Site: brandenburg
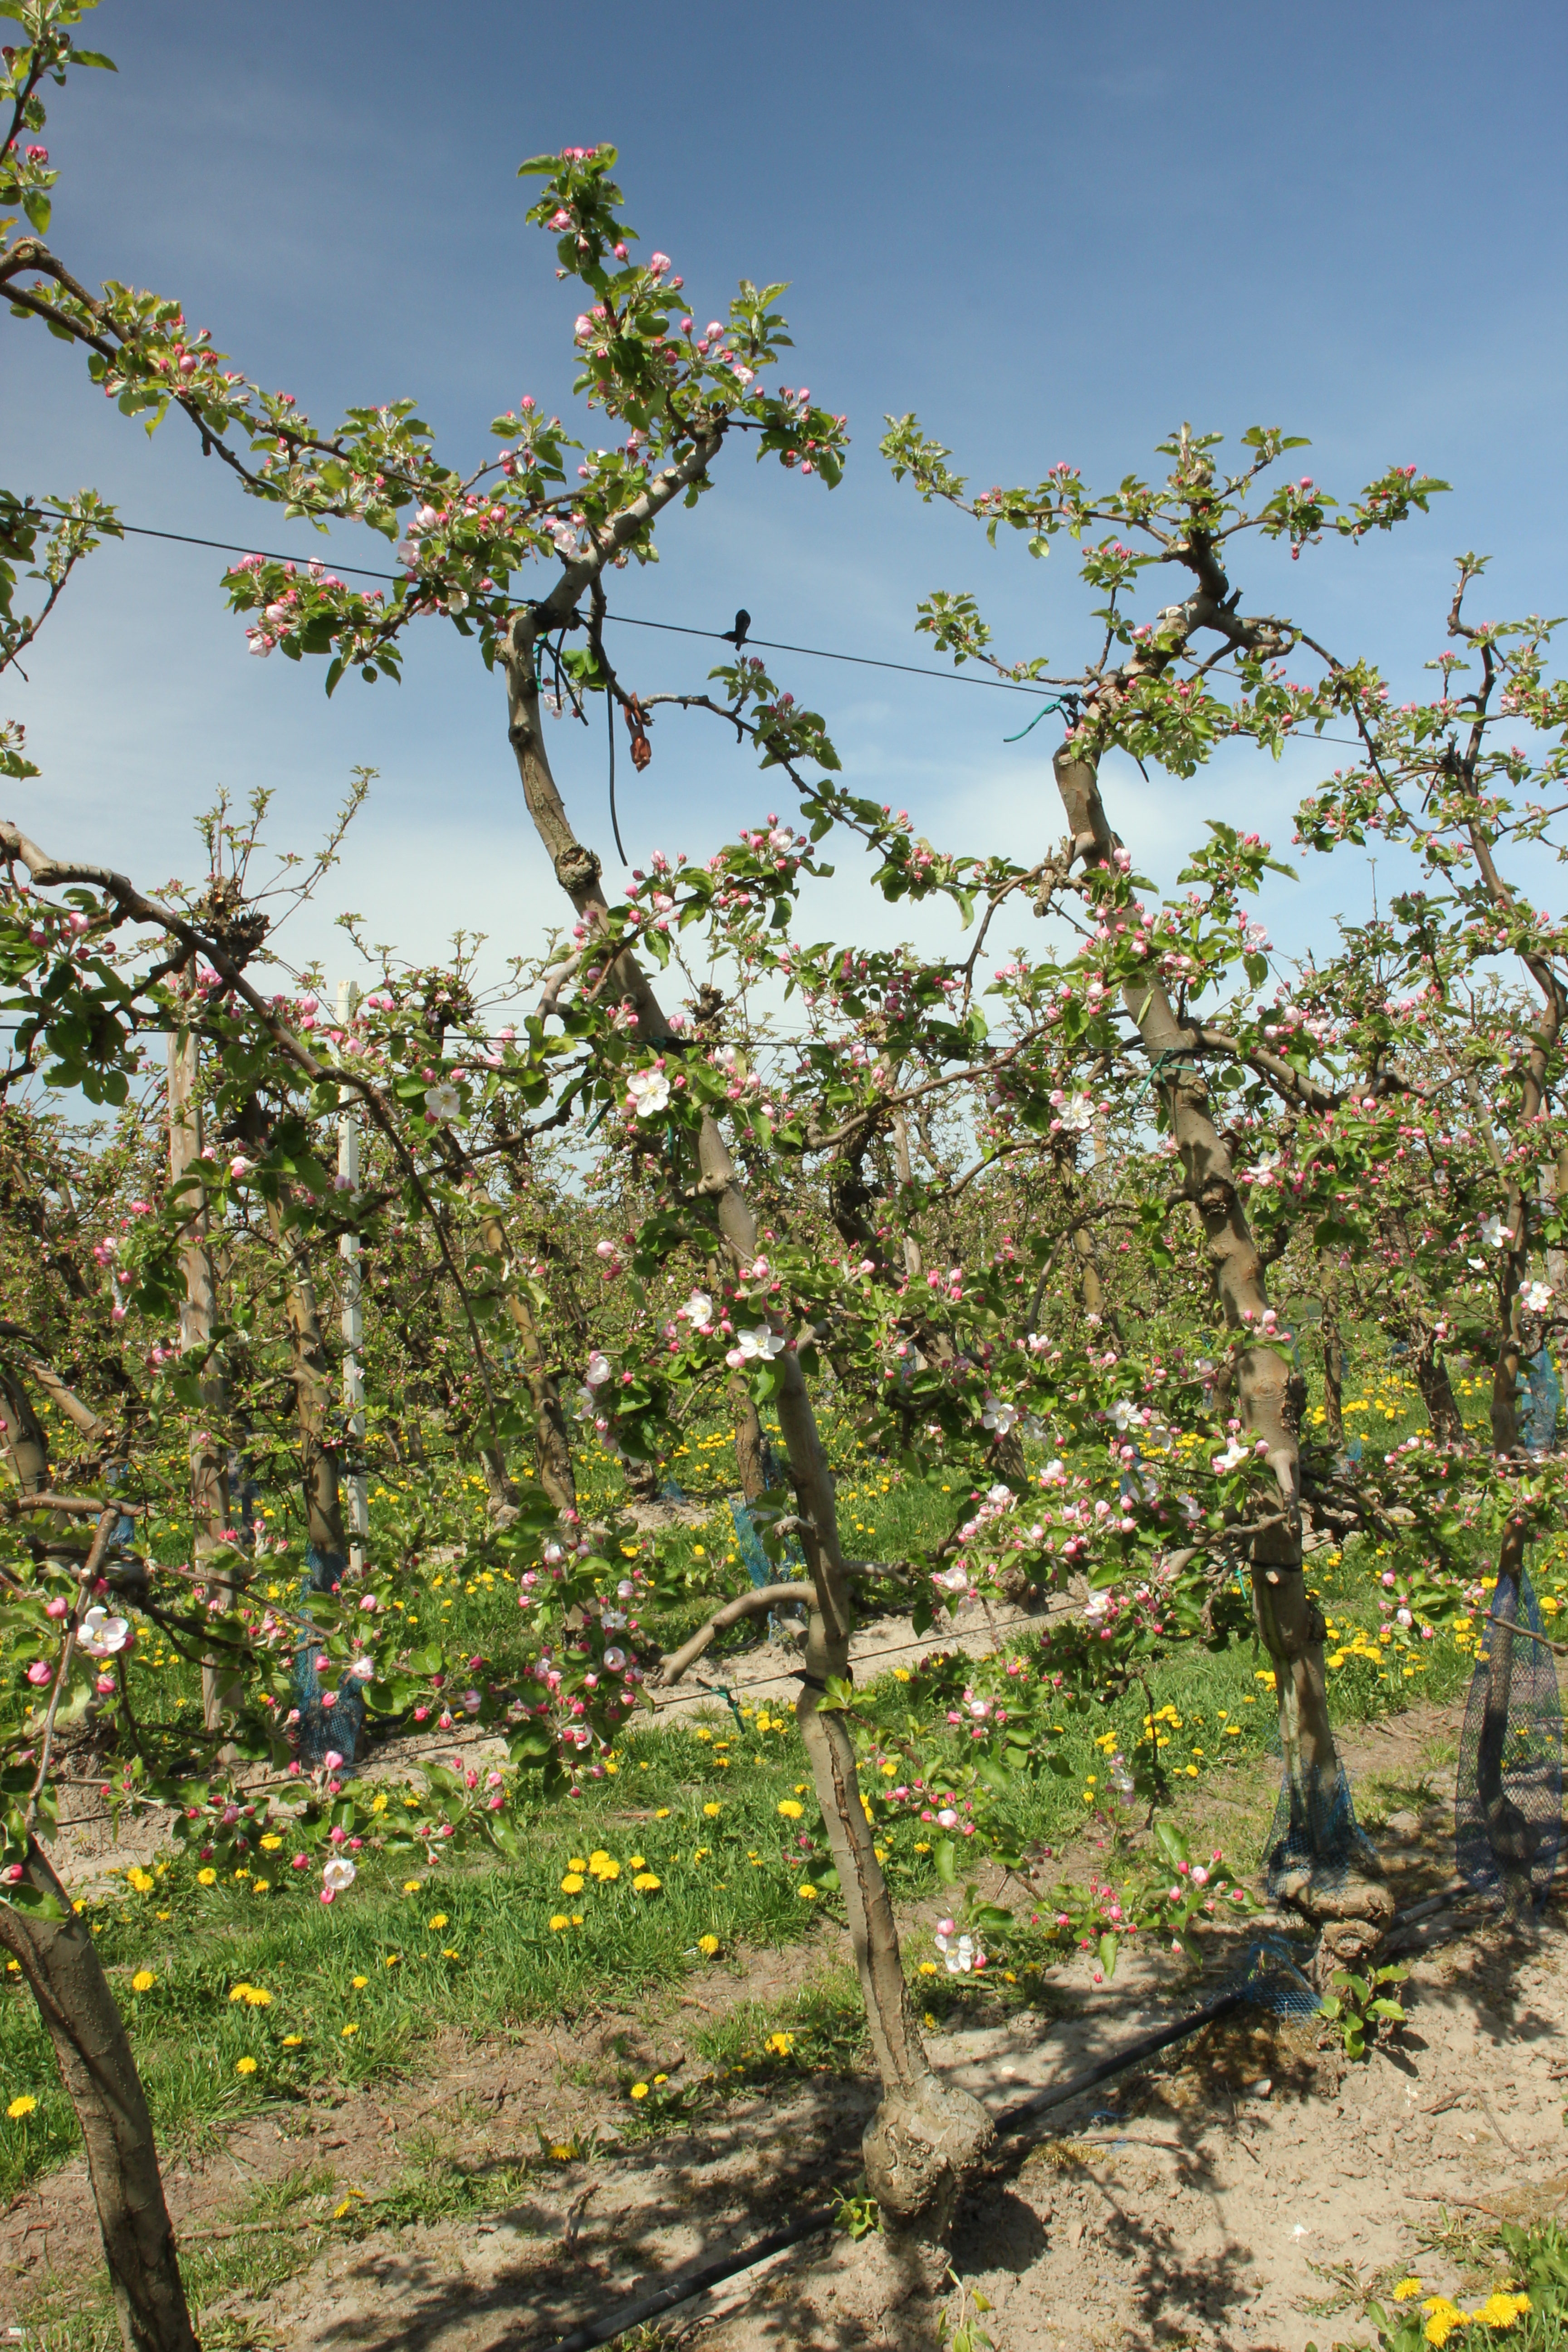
Growth stage (BBCH 57): Inflorescence emergence